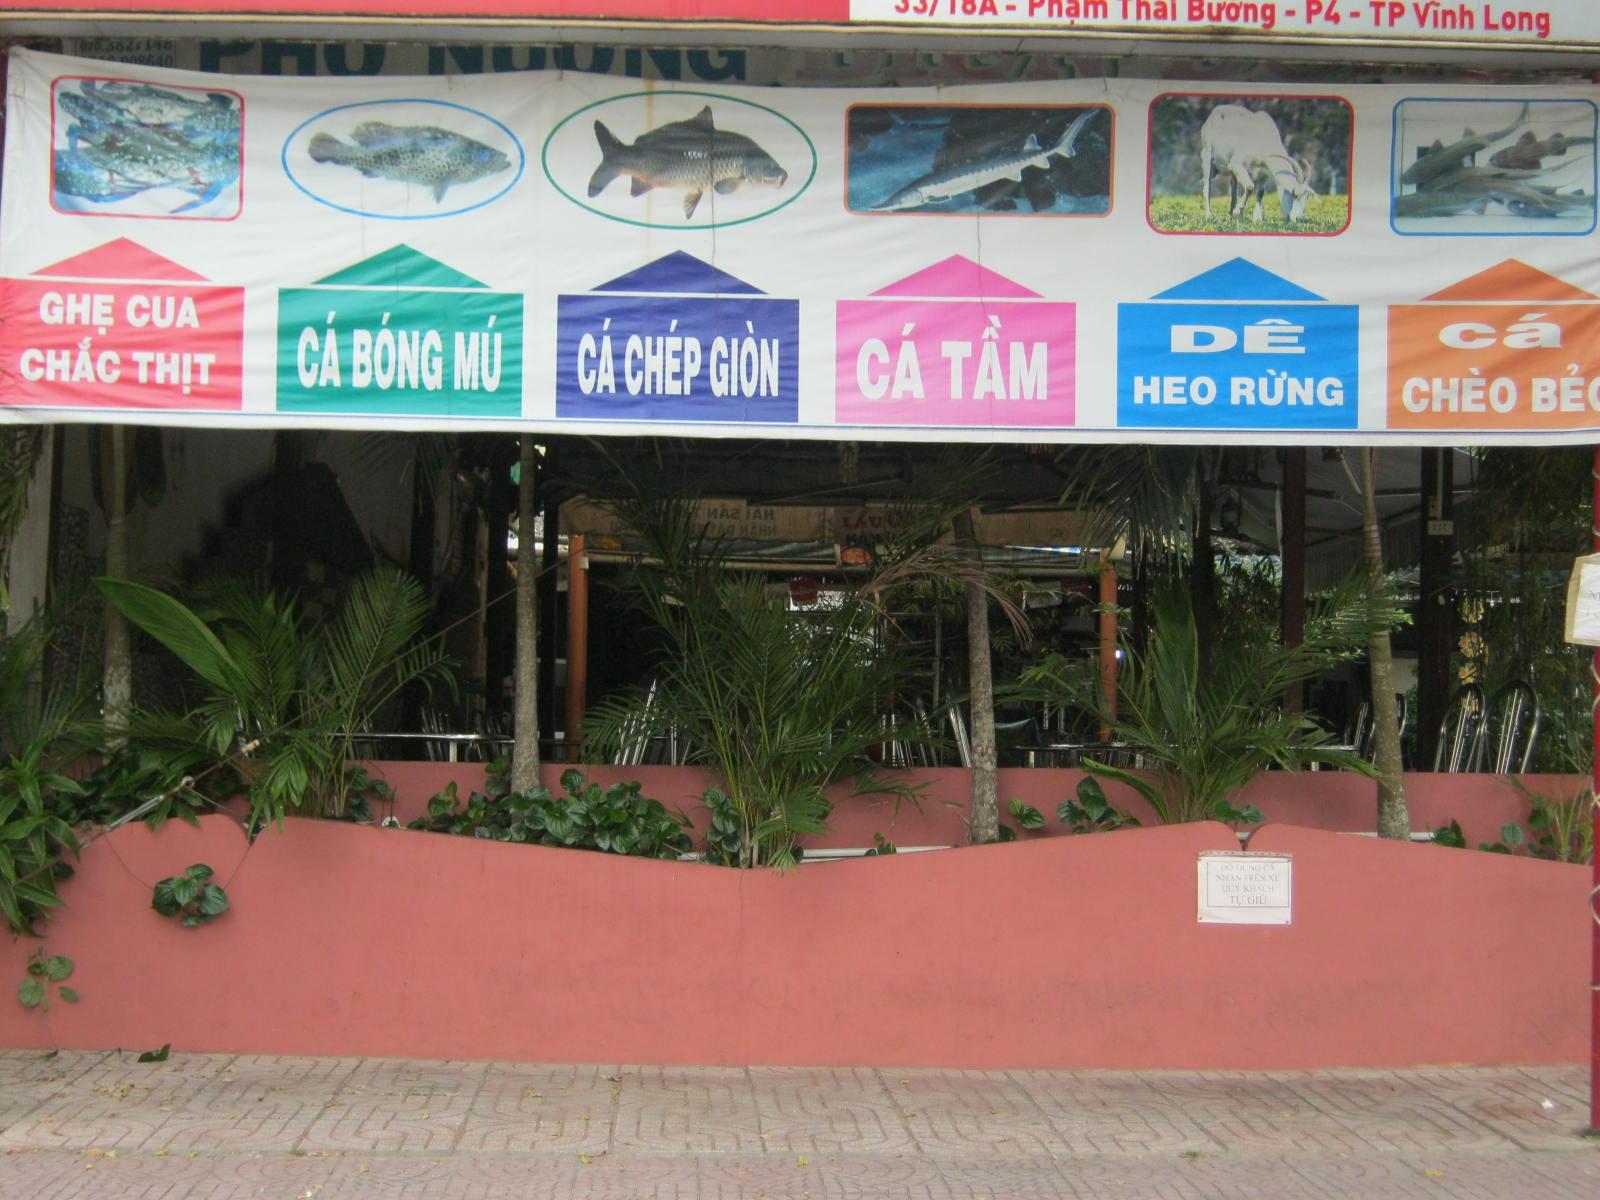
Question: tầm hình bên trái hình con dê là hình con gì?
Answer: tấm hình của con cá tầm